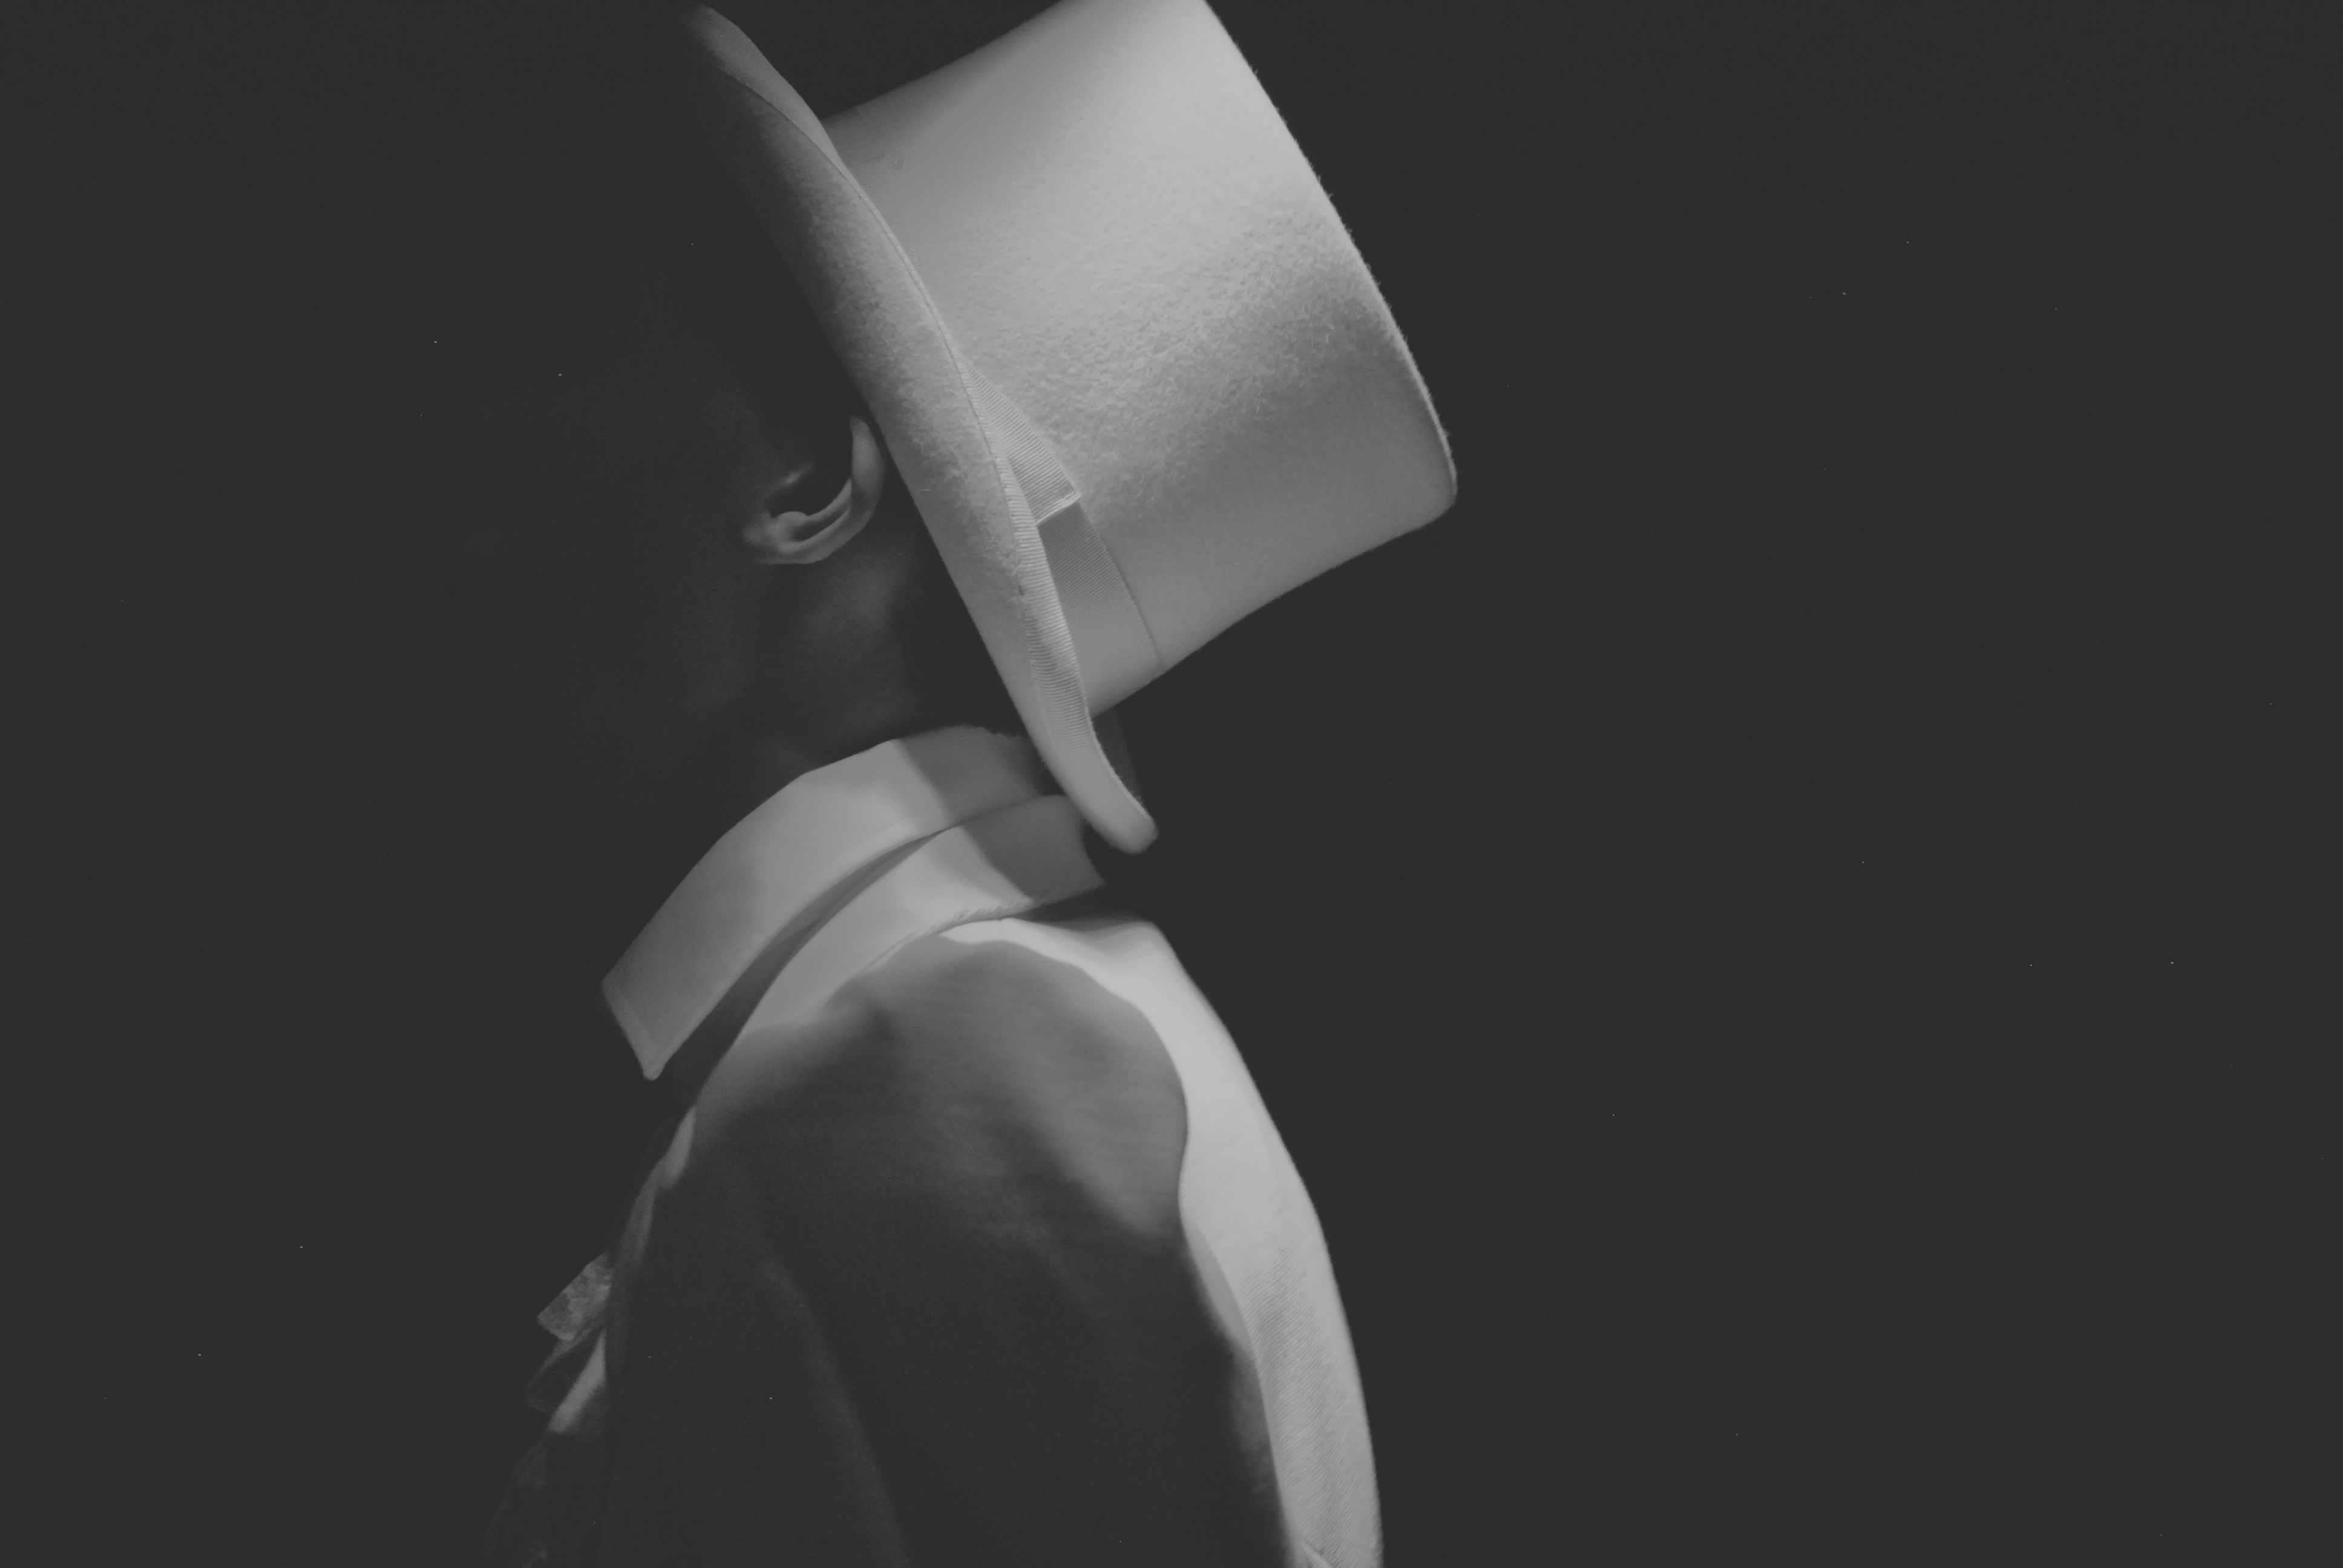
hand, black and white, white, photography, portrait, finger, shadow, hat, black, monochrome, arm, black white, muscle, human body, grey, sense, monochrome photography